French language

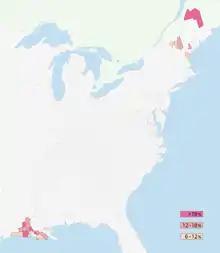
French language spread in the United States. Counties marked in lighter pink are those where 6–12% of the population speaks French at home; medium pink, 12–18%; darker pink, over 18%. French-based creole languages are not included.

According to the United States Census Bureau (2011), French is the fourth most spoken language in the United States after English, Spanish, and Chinese, when all forms of French are considered together and all dialects of Chinese are similarly combined. French is the second-most spoken language (after English) in the states of Maine and New Hampshire. In Louisiana, it is tied with Spanish for second-most spoken if Louisiana French and all creoles such as Haitian are included. French is the third most spoken language (after English and Spanish) in the states of Connecticut, Rhode Island, and New Hampshire. Louisiana is home to many distinct French dialects, collectively known as Louisiana French. New England French, essentially a variant of Canadian French, is spoken in parts of New England. Missouri French was historically spoken in Missouri and Illinois (formerly known as Upper Louisiana), but is nearly extinct today. French also survived in isolated pockets along the Gulf Coast of what was previously French Lower Louisiana, such as Mon Louis Island, Alabama and DeLisle, Mississippi (the latter only being discovered by linguists in the 1990s) but these varieties are severely endangered or presumed extinct.